Cintāmaṇicakra

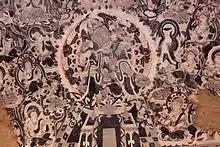
Song dynasty (960 - 1279) mural art depicting a mandala of "Ruyilun Guanyin" (Cintāmaṇicakra) in cave 231 of the Mogao Caves at Dunhuang, Gansu, China

Cintāmaṇicakra is depicted as having anywhere from two to sixteen arms, with the two-armed and six-armed forms being the more common in Chinese and Japanese art.